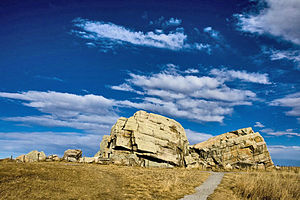
Okotoks-vandreblokken
Big Rock eller Okotoks-vandreblokken.
Big Rock er en vandreblok, som ligger mellem byerne Okotoks og Black Diamond, Canada. Den 15.000 tons kvartsit sten har målene 9*41*18 meter og er en af verdens største kendte vandreblokke.